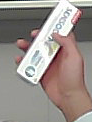
Product: sensodyne_toothpaste